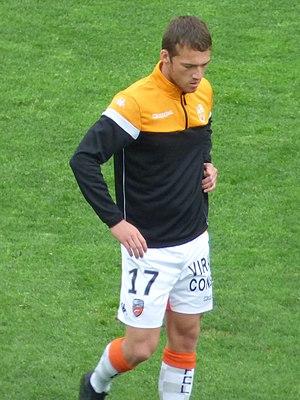
Maxime Etuin avant le match RC Lens / FC Lorient, comptant pour la 34ème journée du championnat de France de Ligue 2 de football 2018-2019, le 23 avril 2019, au Stade Bollaert-Delelis.
Maxime Etuin, né le 15 août 1995 à Quimper en France, est un footballeur français qui évolue au poste de milieu de terrain au Mans FC.